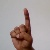
The image shows a hand gesture representing the letter 'D' in Indian Sign Language.